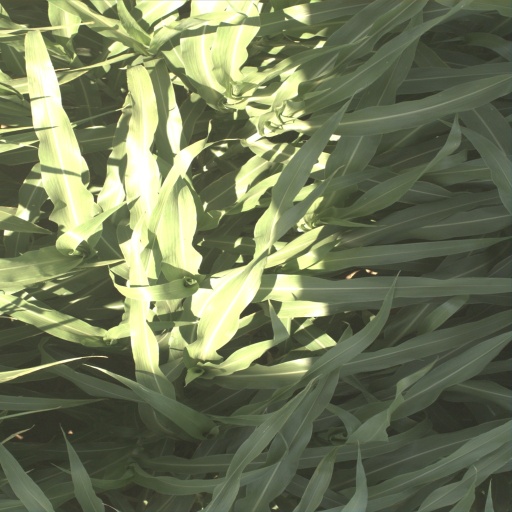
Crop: sorghum